HMAS Diamantina (K377)

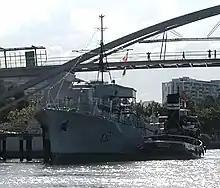
"Diamantina" afloat on the Brisbane River in 2006, during repairs to the drydock at the Queensland Maritime Museum

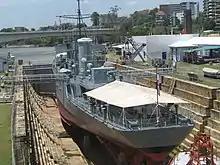
Rear view of the vessel

In March 2006, "Diamantina" left her berth for the first time in 25 years when she was towed out into the river to allow repairs to the dock, which had been flooded since the seals failed in 1998. On 10 May 2006, she returned to the South Brisbane Dry Dock adjacent to the Queensland Maritime Museum, where she was used as a self-touring museum ship. During the 2010–11 Queensland floods, the dry dock flooded but the ship had been maintained in good repair and floated up from the dry dock with the flood, while volunteers adjusted the ropes to prevent the ship bashing against the dry dock. The ship was undamaged.